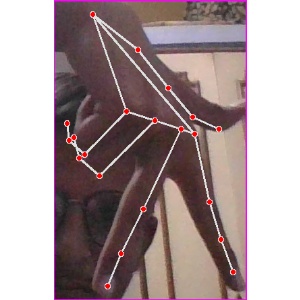
अक्षर: ग